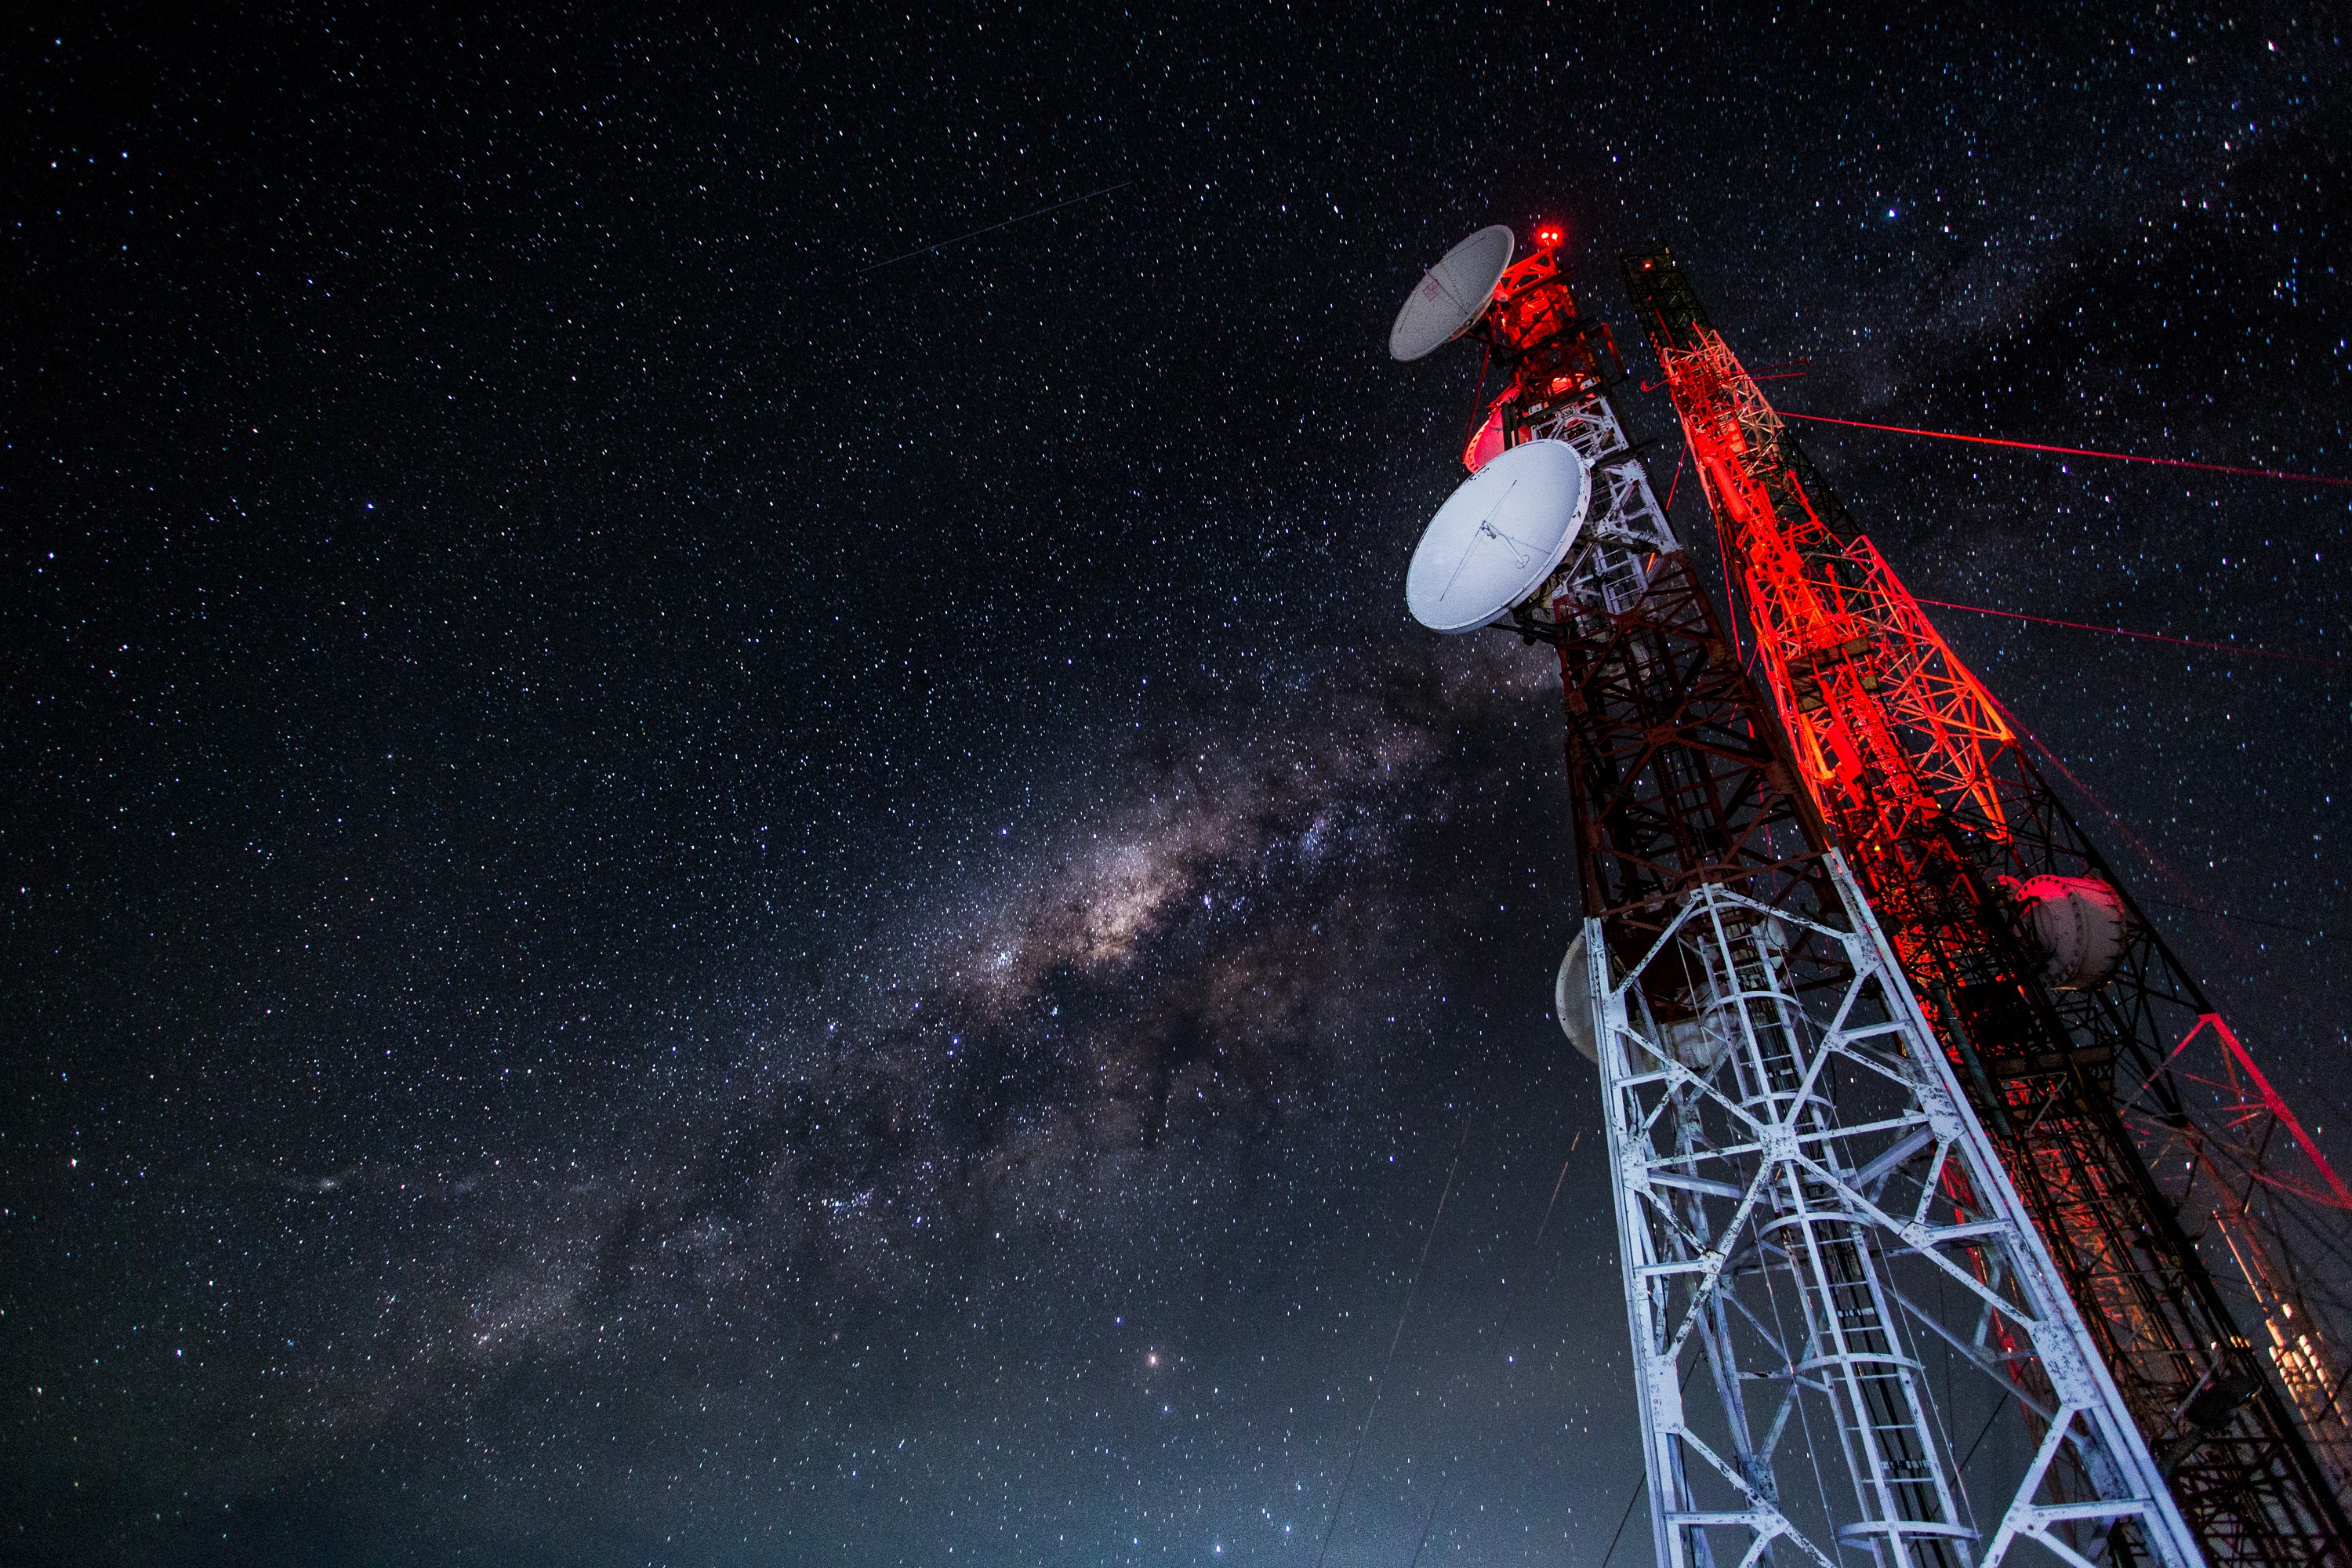
mobile, sky, technology, night, milky way, cosmos, vehicle, tower, space, station, communication, signal, darkness, galaxy, satellite, radio, outer space, broadcast, astronomy, stars, universe, cellular, transmission, screenshot, antennas, receiver, telecommunication, astronomical object